Laddie Boy

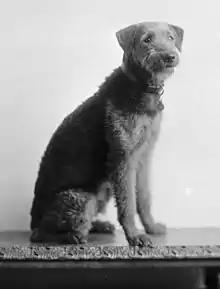

Laddie Boy (July 26, 1920 – January 23, 1929) was an Airedale Terrier owned by U.S. President Warren G. Harding. He was born in Toledo, Ohio. His father was Champion Tintern Tip Top. He was presented to Harding by Charles Quetschke of Caswell Kennels and became a celebrity during the Harding administration.